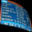
Label: television